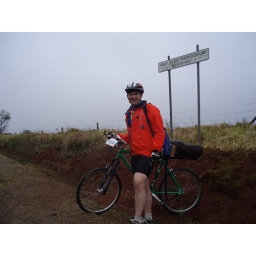
Queensland's Highest gazetted road - in the cloud and cold!